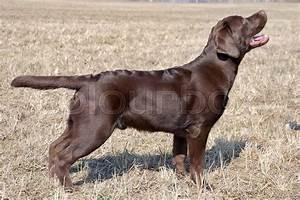
dog